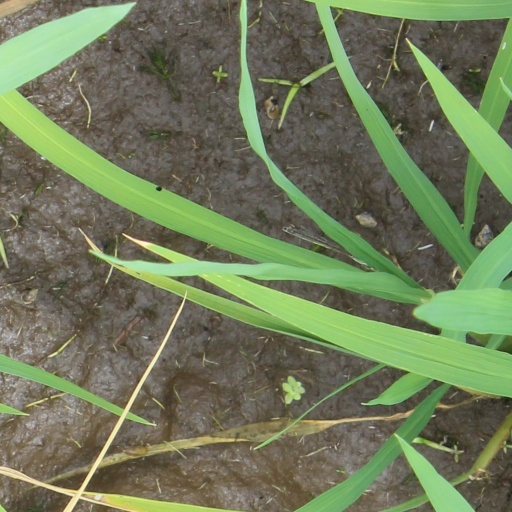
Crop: rice